1919 Auckland Rugby League season

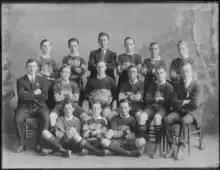
The Ponsonby United 6th grade side.

Round 10 featured two rarities. The Newton v North Shore match was played as a curtain-raiser to the Ponsonby v Maritime match on Auckland Domain 1. When matches were normally played at the same venue they all were played at the same time of 3pm on adjacent fields. In the 3rd match due to be played on the Domain the referee, Frank Thompson failed to turn up and after waiting for 40 minutes the decision was made to abandon the game. It was later revealed that he had been called away on an urgent business matter and had tried to contact the league but been unable to. The Auckland Rugby League accepted his explanation. The round was also significant for another reason. Craddock Dufty debuted for Newton and kicked 2 conversions. The previous Saturday he had played for Thames rugby representatives against Auckland and switched codes midweek. He was to go on to represent New Zealand for many years along with touring with the New Zealand Maori side and was a prodigious point scorer.